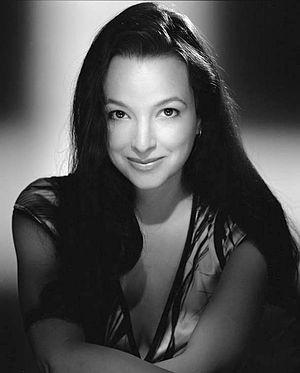
Éliette Abécassis photographié par Studio Harcourt Paris